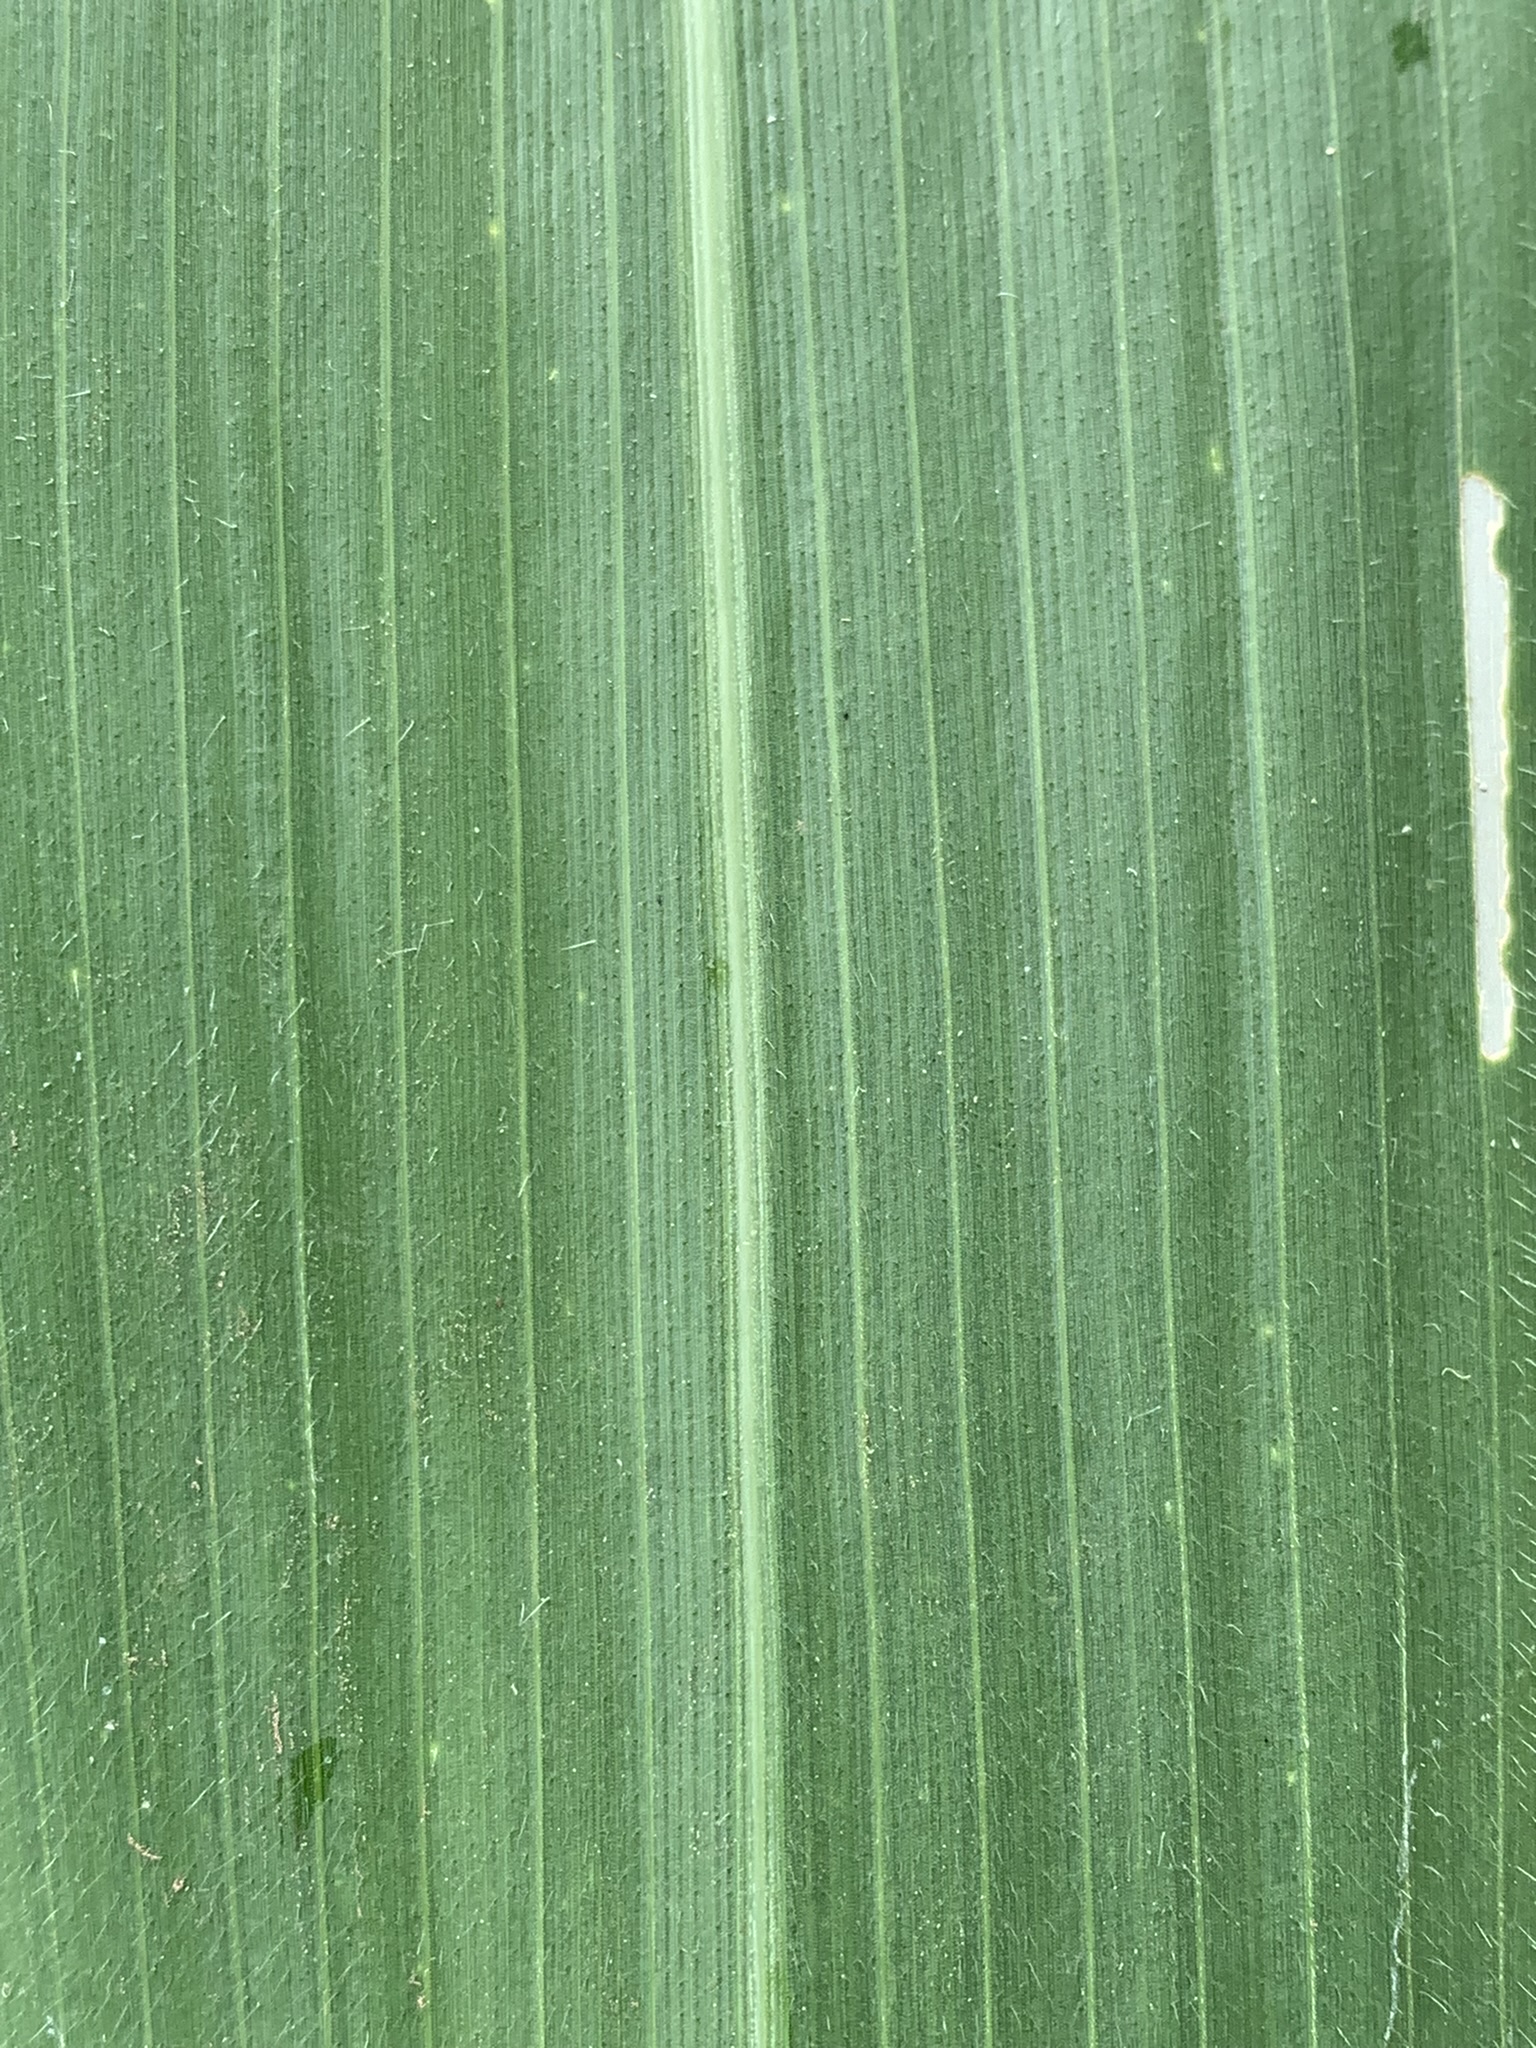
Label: Healthy